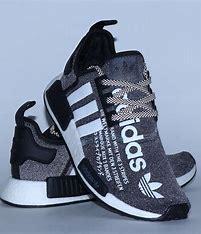
Brand: Adidas
Model: NMD_V3